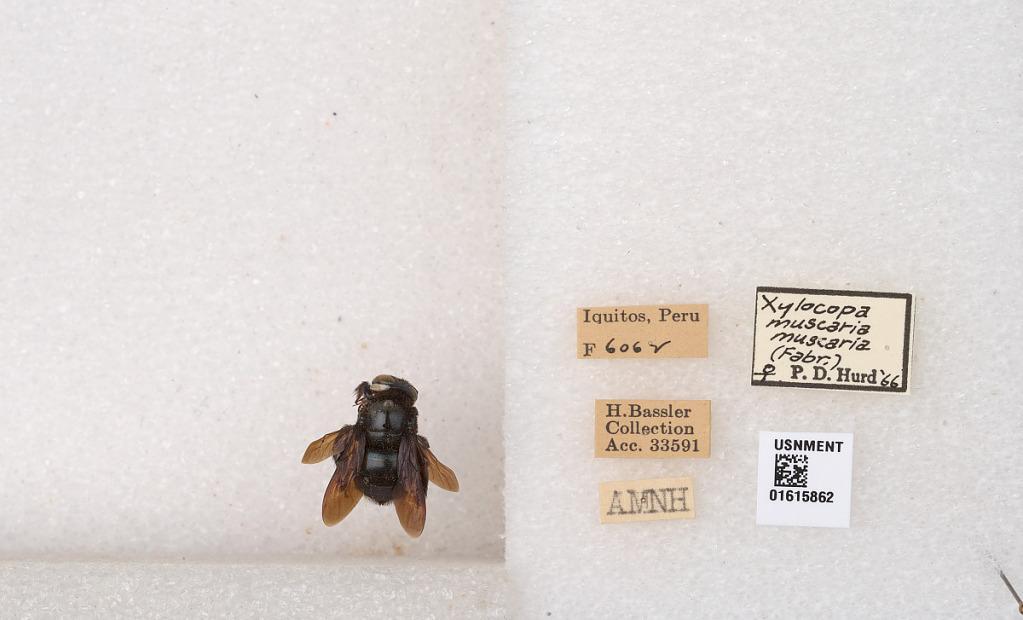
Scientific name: Xylocopa (Schonnherria) muscaria (Fabricius)
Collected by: H. Bassler
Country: Peru
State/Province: Loreto
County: Maynas
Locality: Iquitos
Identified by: Hurd, P. D.